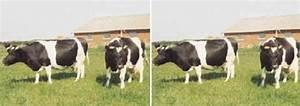
cow